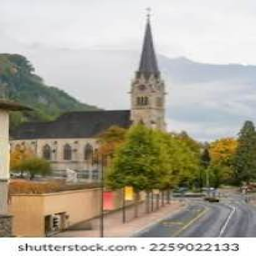
Kathedrale St. Florin